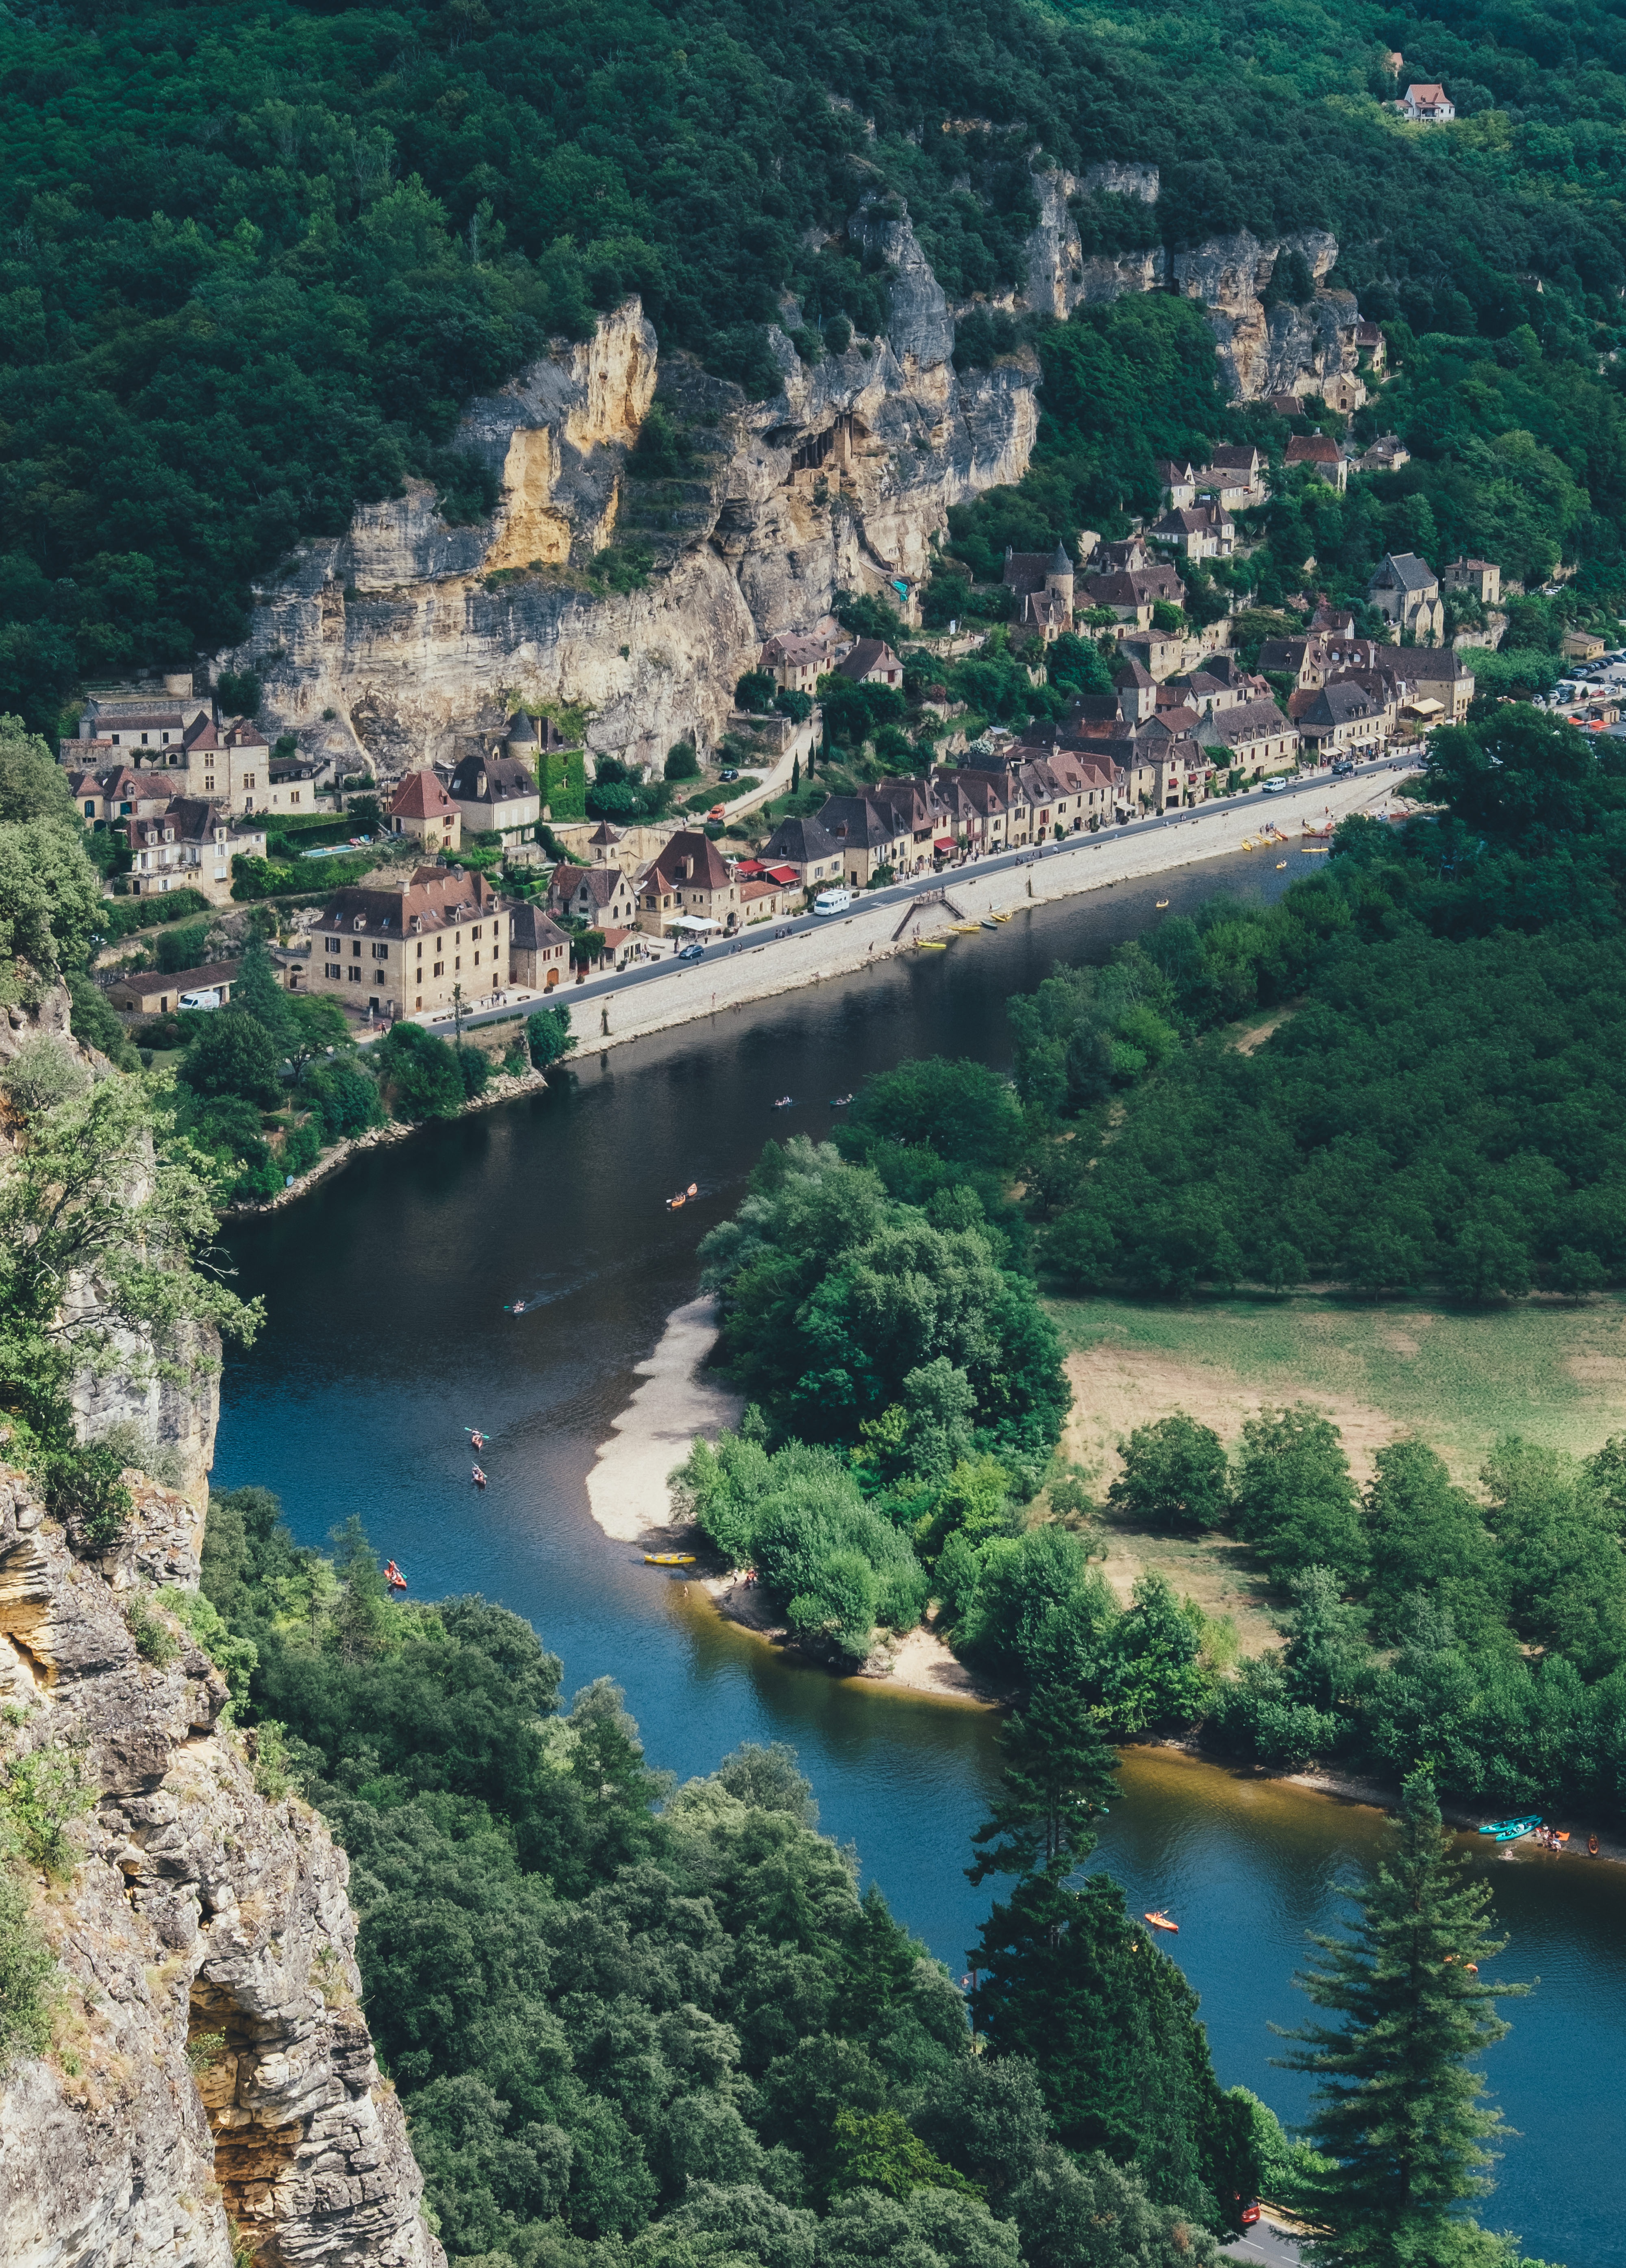
landscape, coast, water, forest, architecture, bridge, lake, town, city, river, summer, travel, village, france, foliage, sight, scenic, island, fjord, steep, reservoir, seashore, waterway, trees, outdoors, hills, daylight, infrastructure, cliffs, rocky mountains, bird's eye view, aerial photography